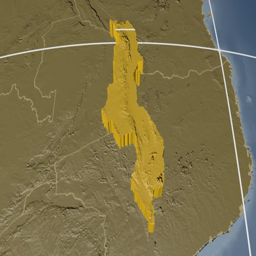
country extruded on the world map with administrative borders and graticule .